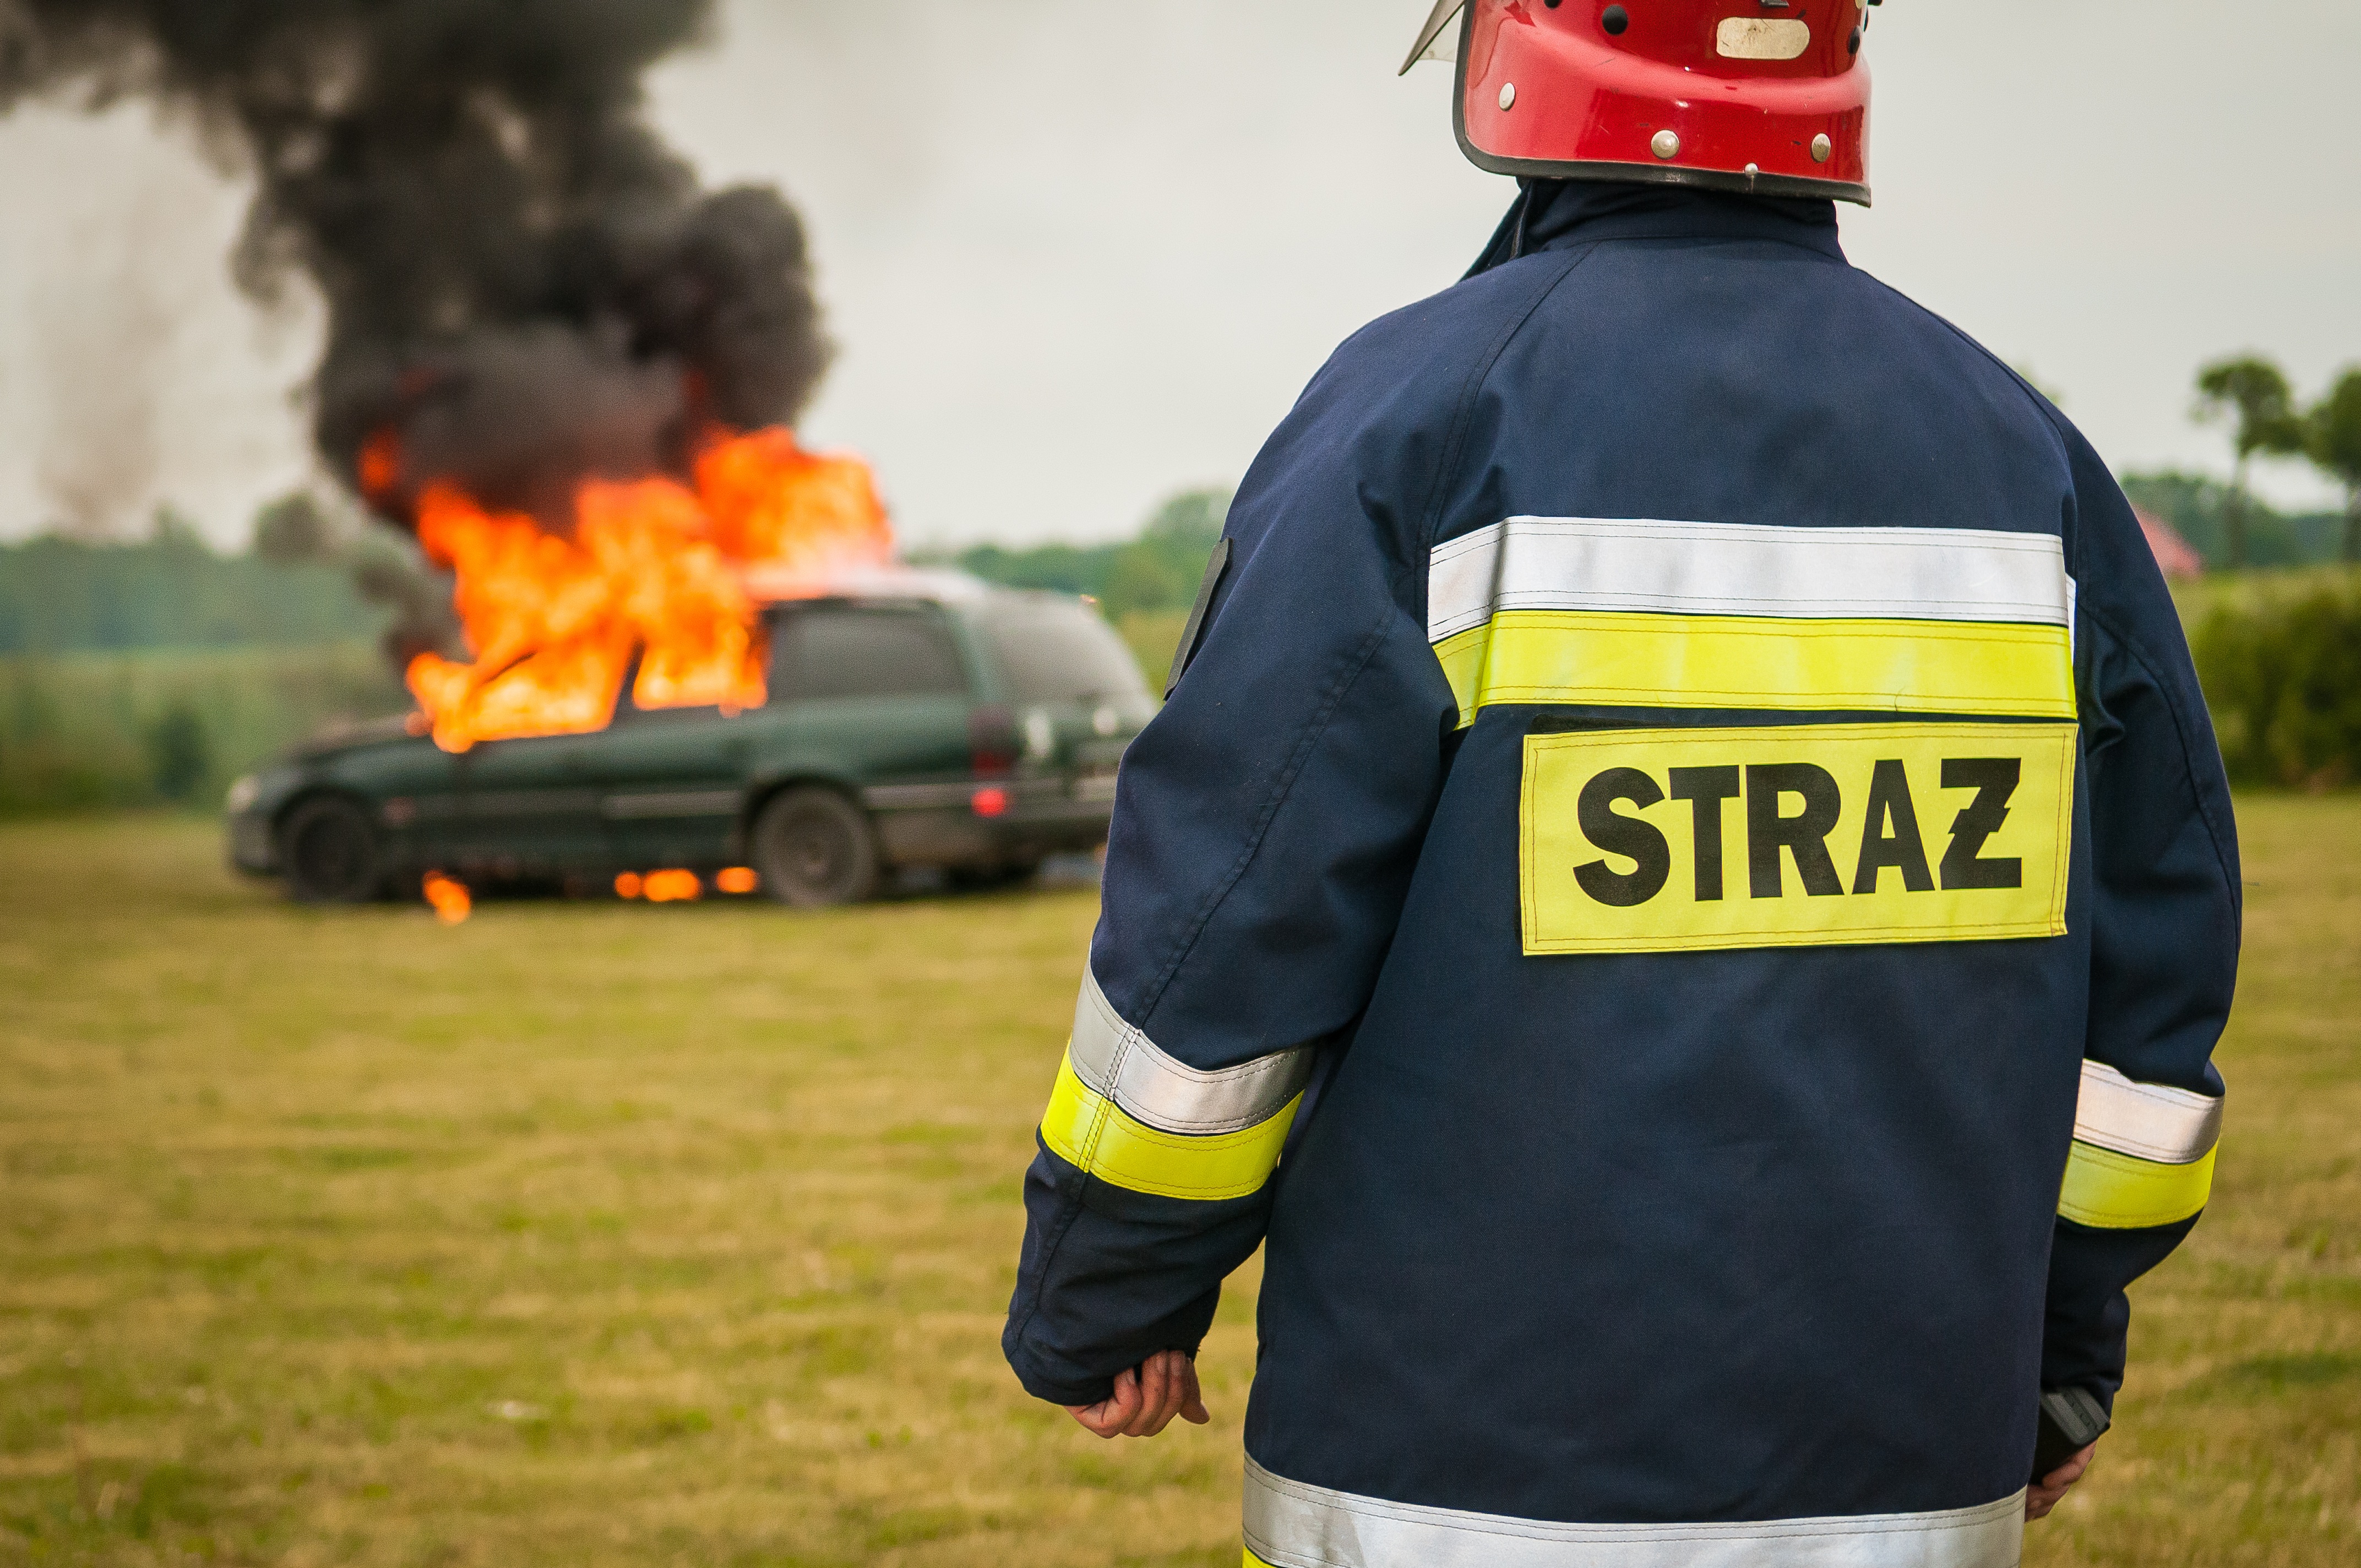
person, car, smoke, vehicle, flame, fire, profession, yellow, burning, police, patrol, accident, official, hero, firefighter, extinguish, police officer, responder, straz